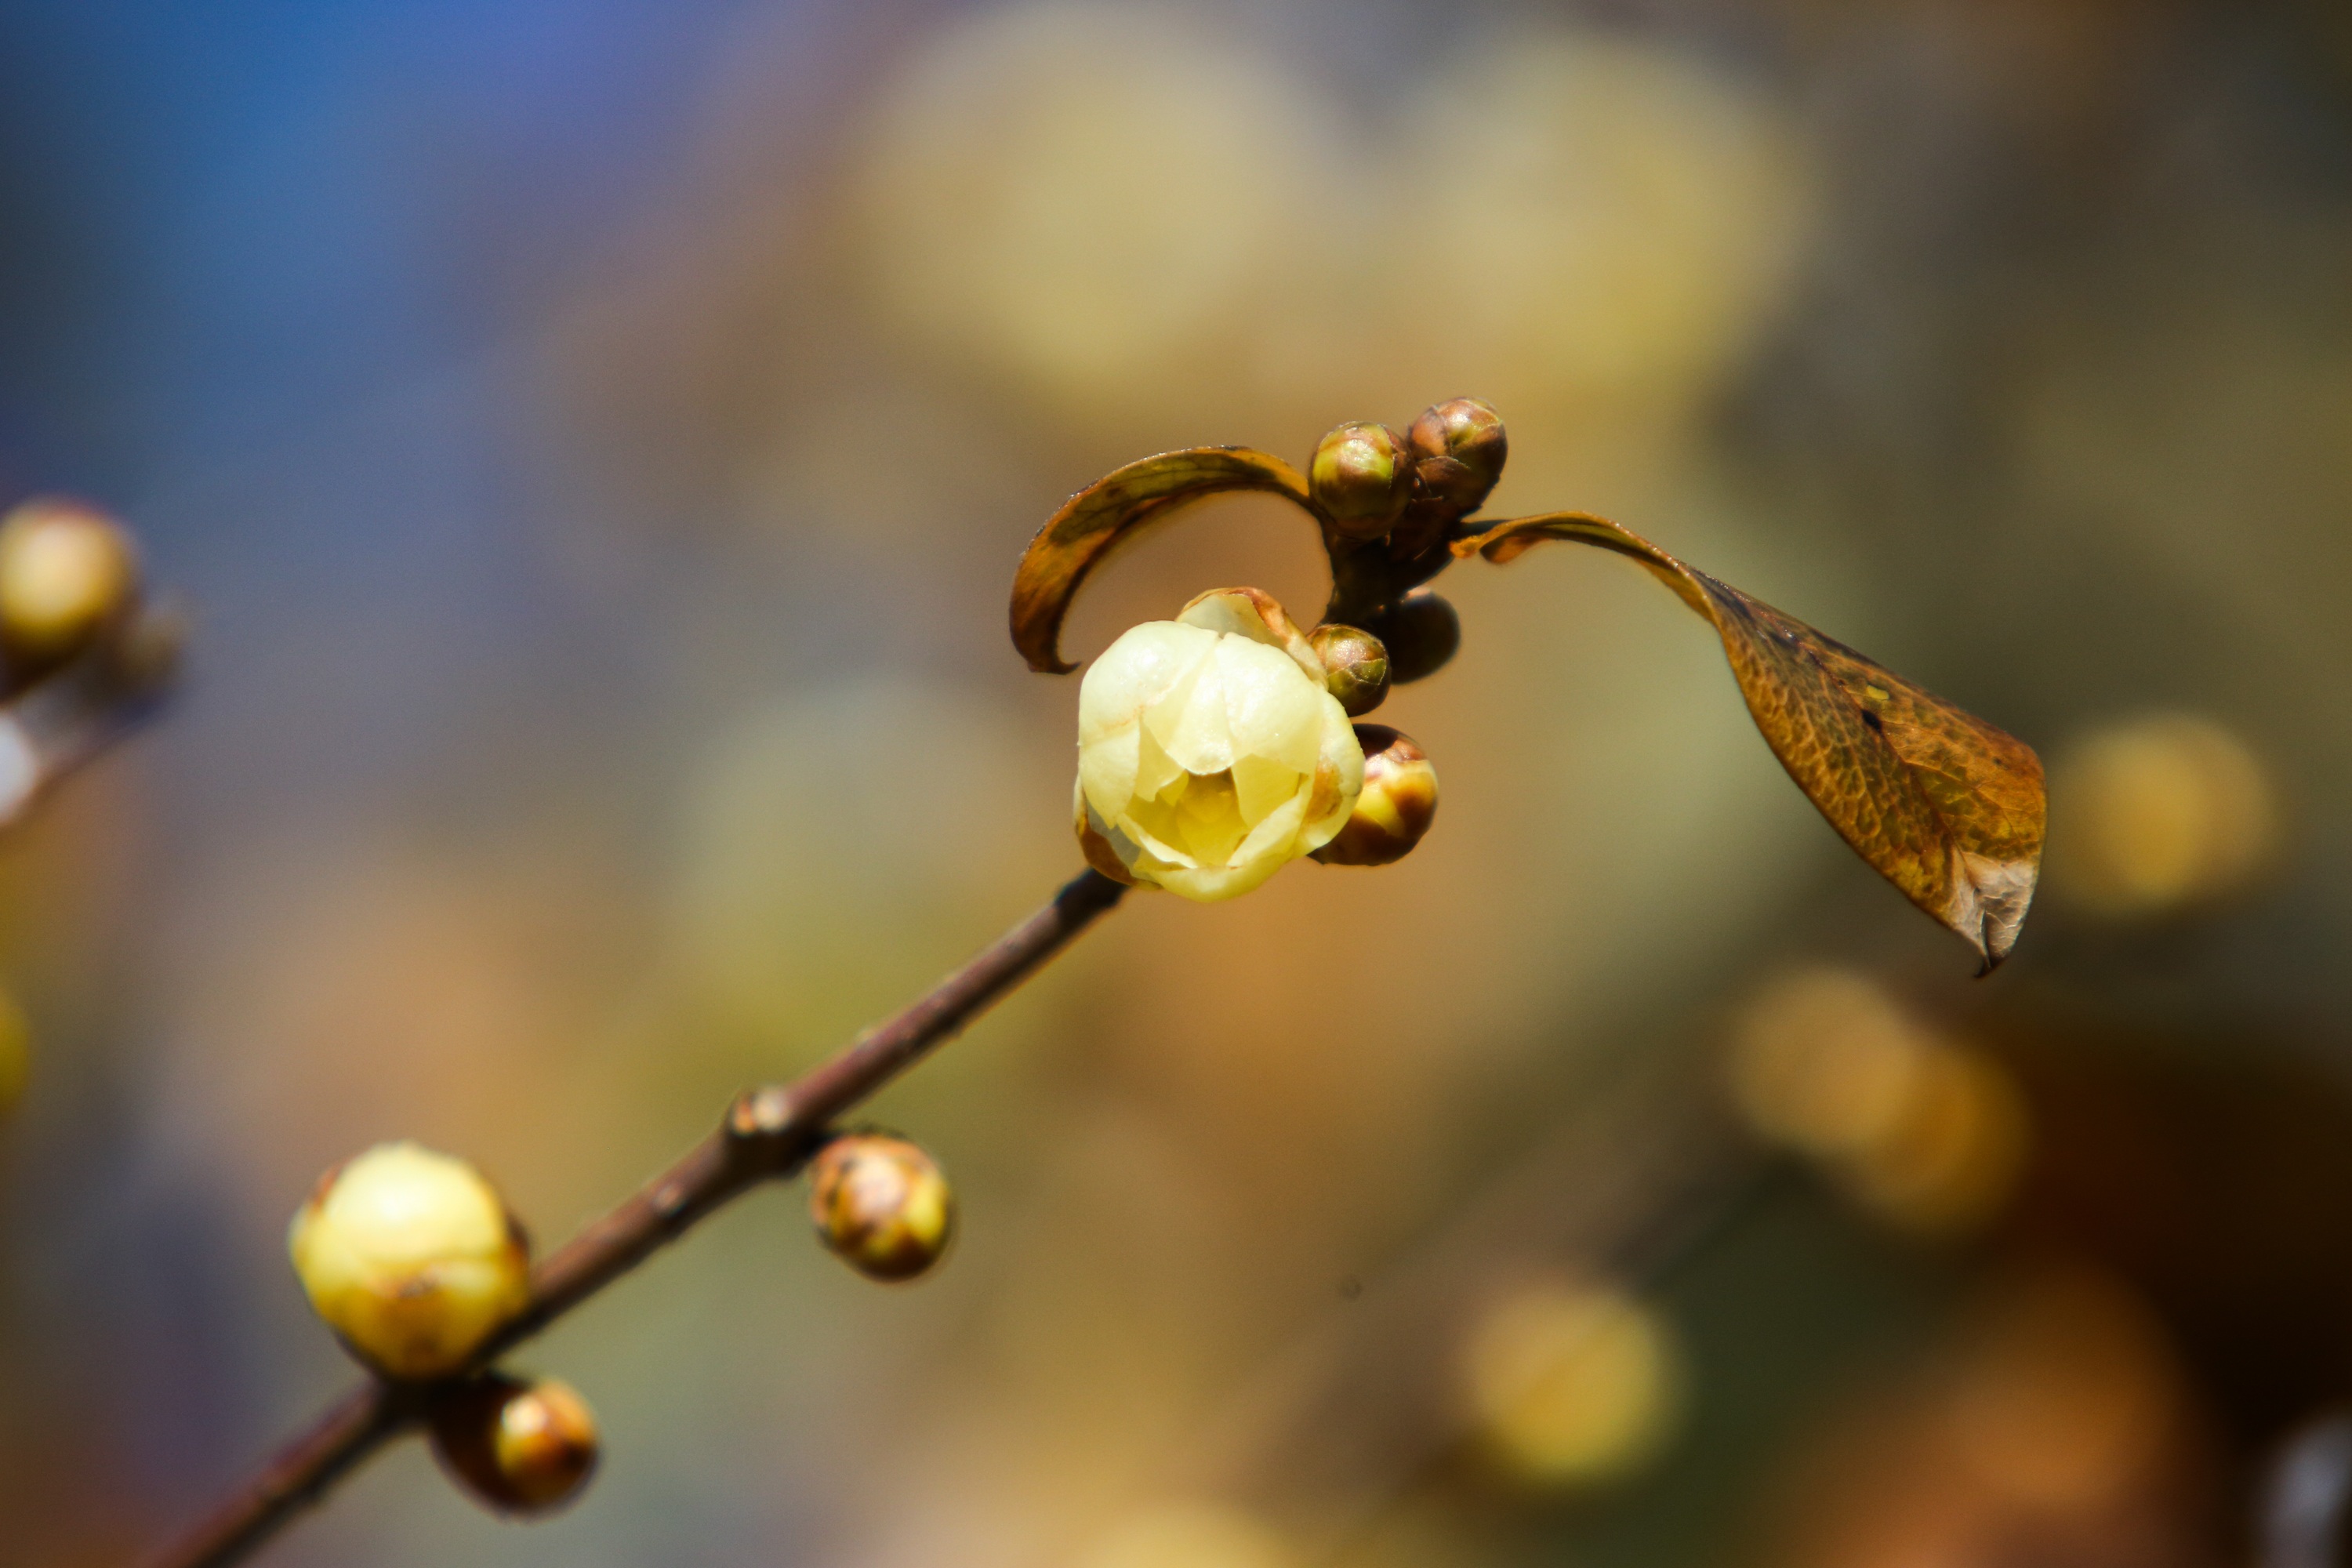
nature, forest, branch, blossom, plant, photography, sunlight, leaf, flower, petal, pollen, spring, produce, autumn, botany, yellow, flora, fauna, wildflower, close up, plum, macro photography, tree wood, scenic views, plant stem